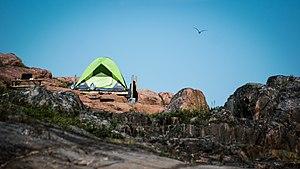
Une tente installée sur des rochers des berges du fleuve Saint-Laurent, à proximité de la municipalité Les Bergeronnes (Québec, Canada).
Les Bergeronnes est une municipalité du Québec, au Canada, située dans la municipalité régionale de comté de La Haute-Côte-Nord et dans la région administrative de la Côte-Nord.